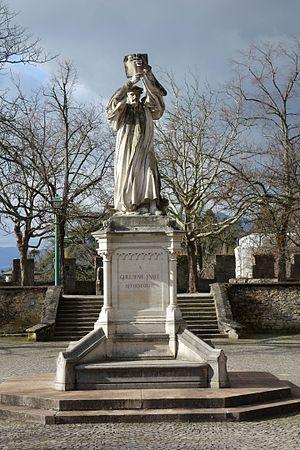
Sur l'esplanade de la Collégiale de Neuchâtel.